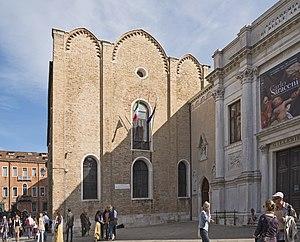
L'église Santa Maria della Carità est un édifice religieux déconsacré de Venise situé dans le sestiere de Dorsoduro, faisant partie du complexe du Convento della Carità projeté par Andrea Palladio autour de 1560, projet demeuré en grande partie incomplet, et englobé dans les Gallerie dell'Accademia.
Le Grand Canal est la principale artère maritime qui traverse Venise, en Italie.
Le rio terà de la Carità est un canal maintenant asséché de Venise dans le sestiere de Dorsoduro, dont subsiste un petit reste près du Campo de la Carità. Il est maintenant plutôt appelé rio dell'Accademia.